Funafuti

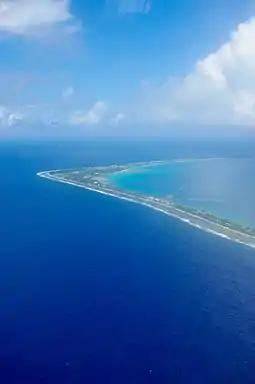
Aerial view of Tengako peninsula and Fongafale, Funafuti atoll, looking south

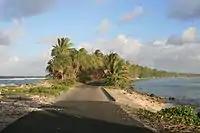
Tengako peninsula, Funafuti atoll, looking south

In June 1996, the Funafuti Conservation Area was established along the western rim of the reef, encompassing six islets. It has an area of , containing 20 per cent of the reef area of Funafuti. The land area of the six islets in the conservation area is 8 ha (20 acres). Below is a list of the islets in the conservation area, in order from north to south, with their estimated areas in hectares: